T. R. Stockdale

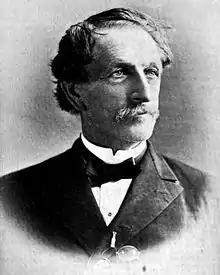

Thomas Ringland Stockdale (March 28, 1828 – January 8, 1899) was a U.S. Representative from Mississippi from 1886 to 1895, and a justice of the Supreme Court of Mississippi from 1896 to 1897.